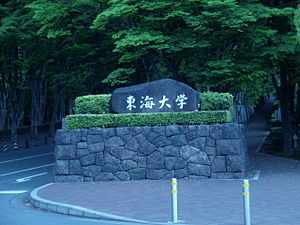
Tokai-universitetet / Fakultet (universitet)
Tokai Universityer et japansk universitet i Tokyo, grundlagt i 1943.